Baking in ancient Rome

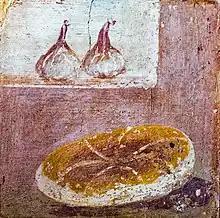
Still life with bread and figs, wall painting from Herculaneum

The Romans had eaten porridge and baked bread for around six hundred years after the founding of Rome. In 171 BC, during the Third Macedonian War, the arrival of Greek bakers established the first professional bakers, known as the "pistores", in Rome. It was in ancient Rome where bread and pastries first began to be mass produced.